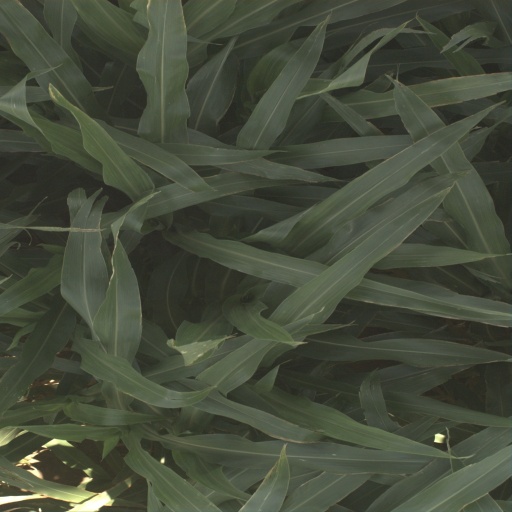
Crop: sorghum